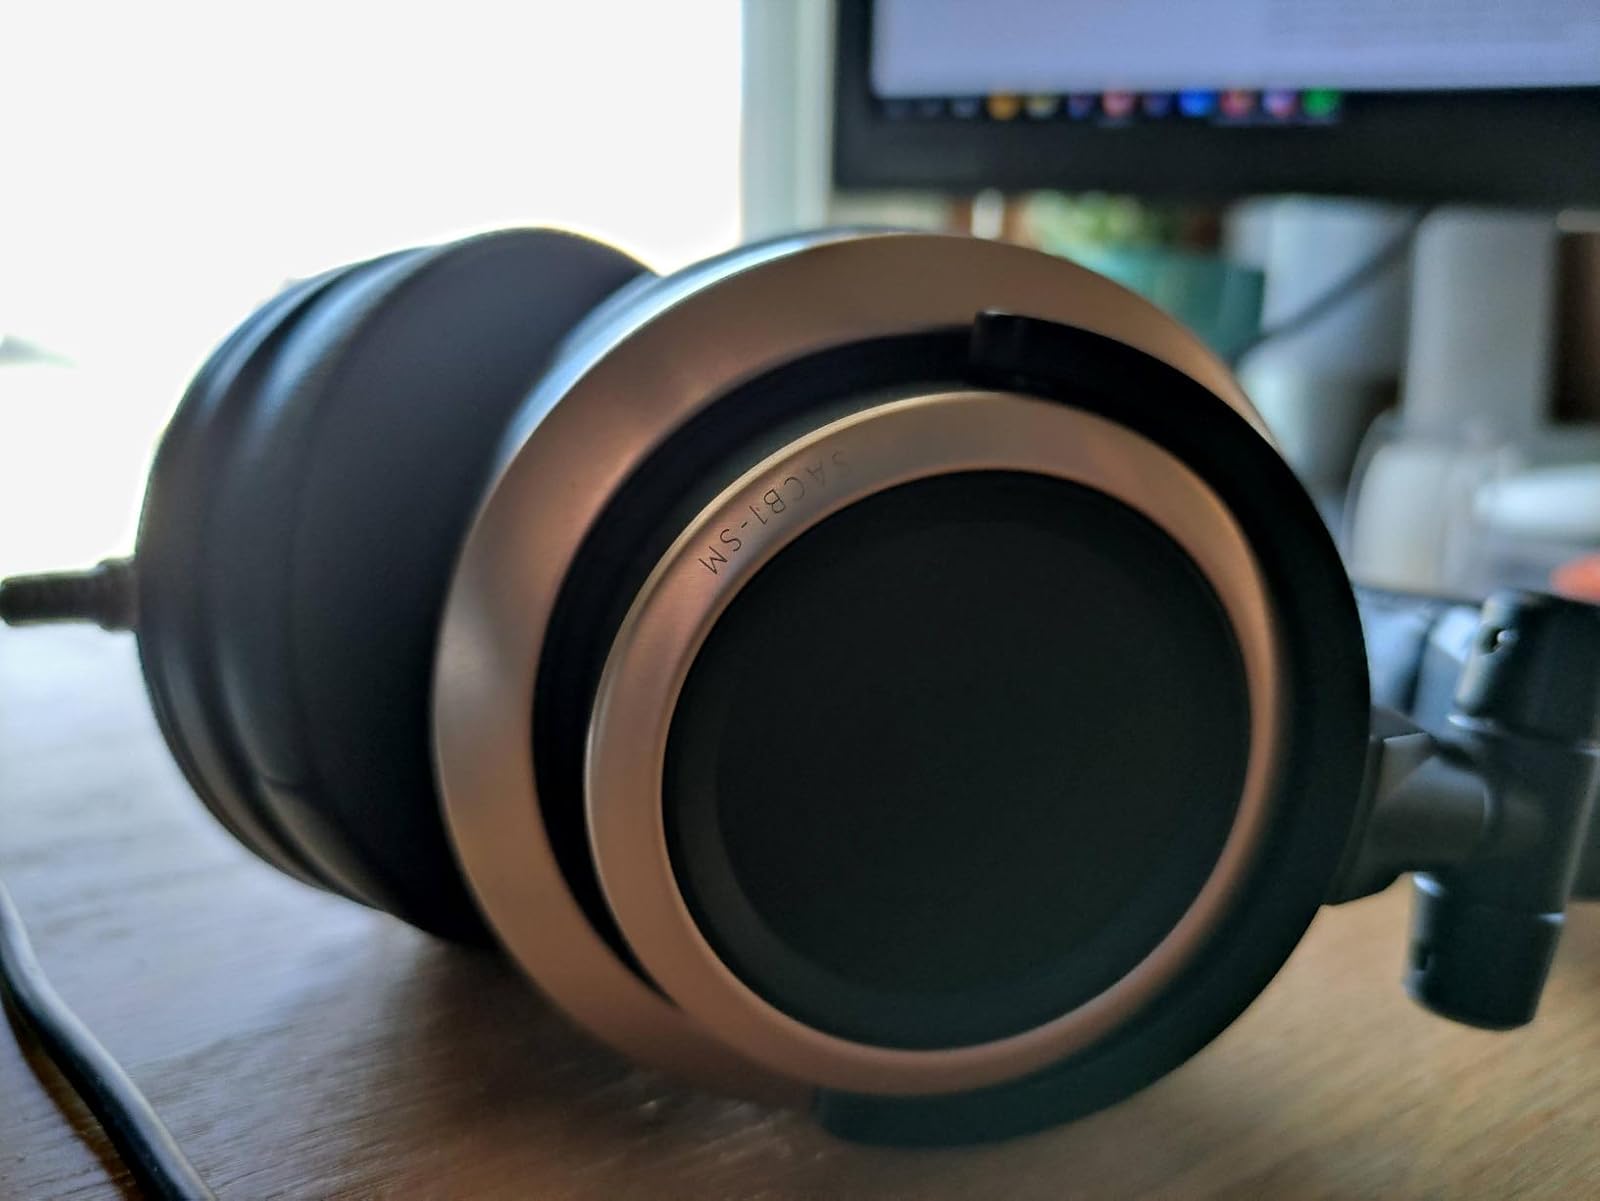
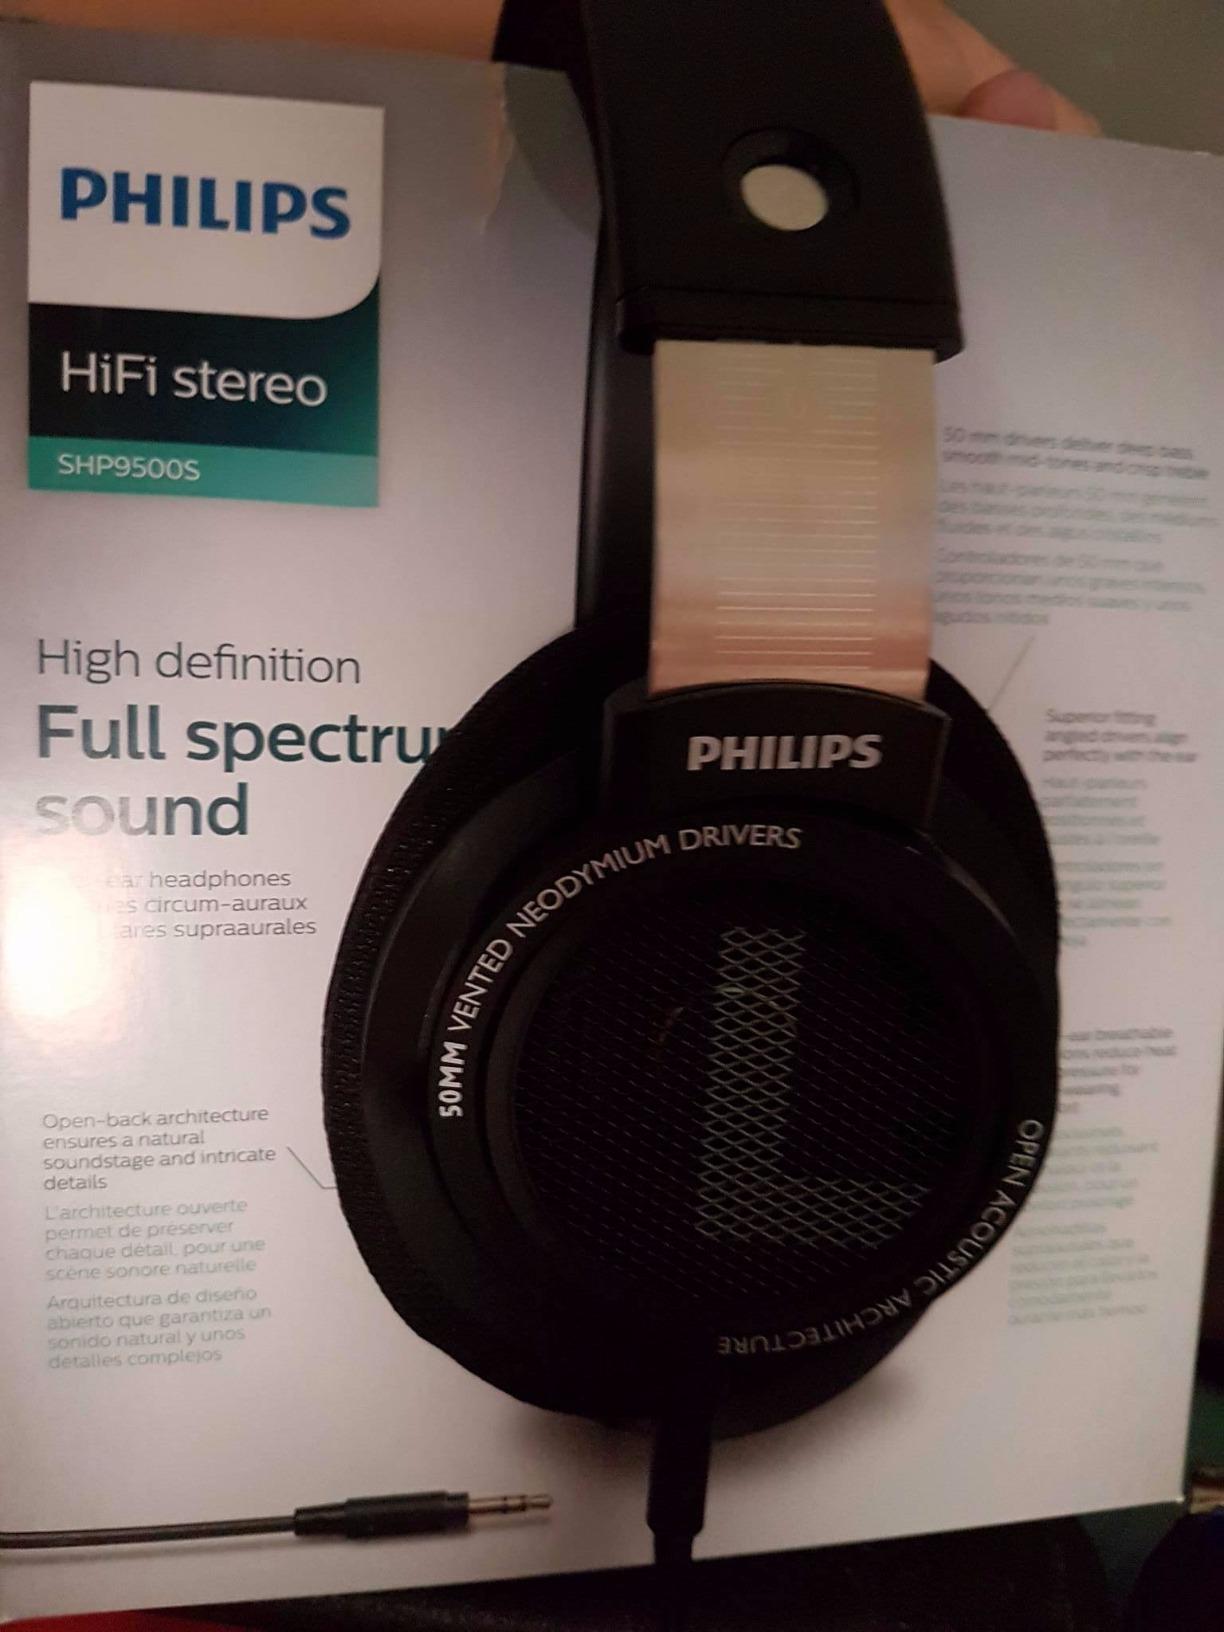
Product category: headphones
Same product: no